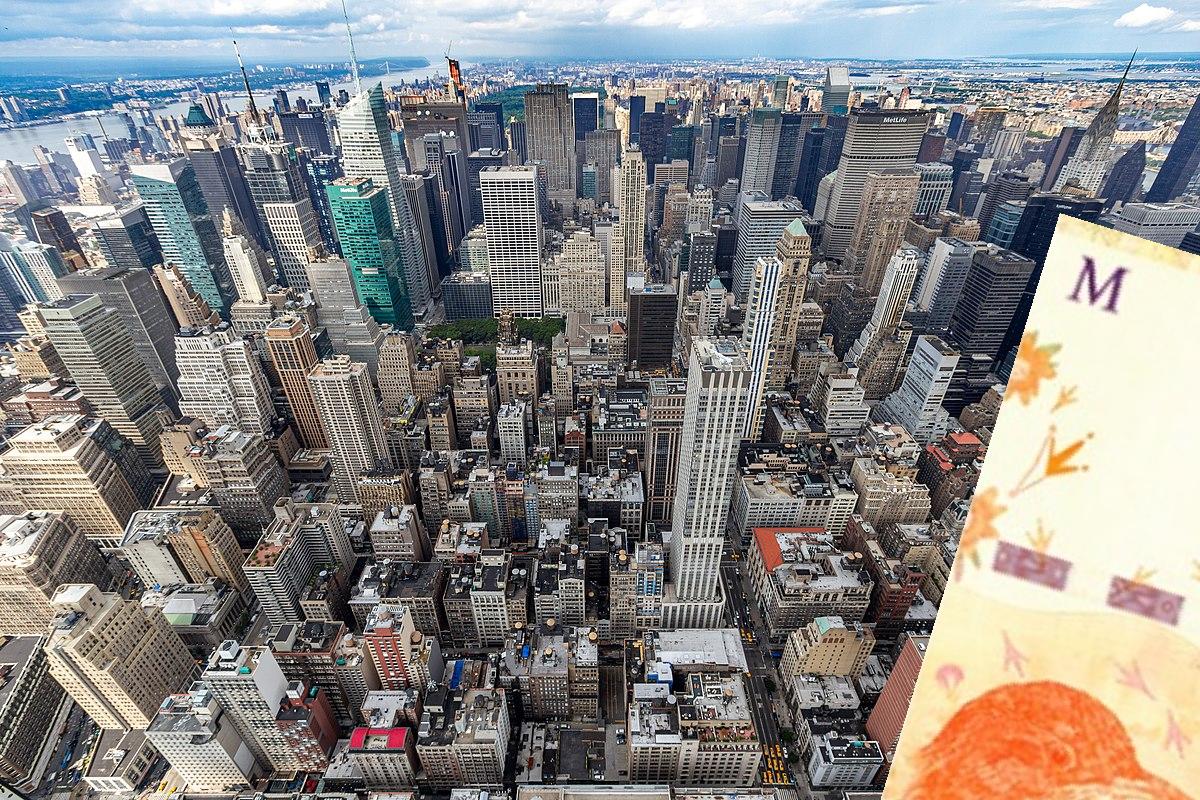
Denominación: 1000